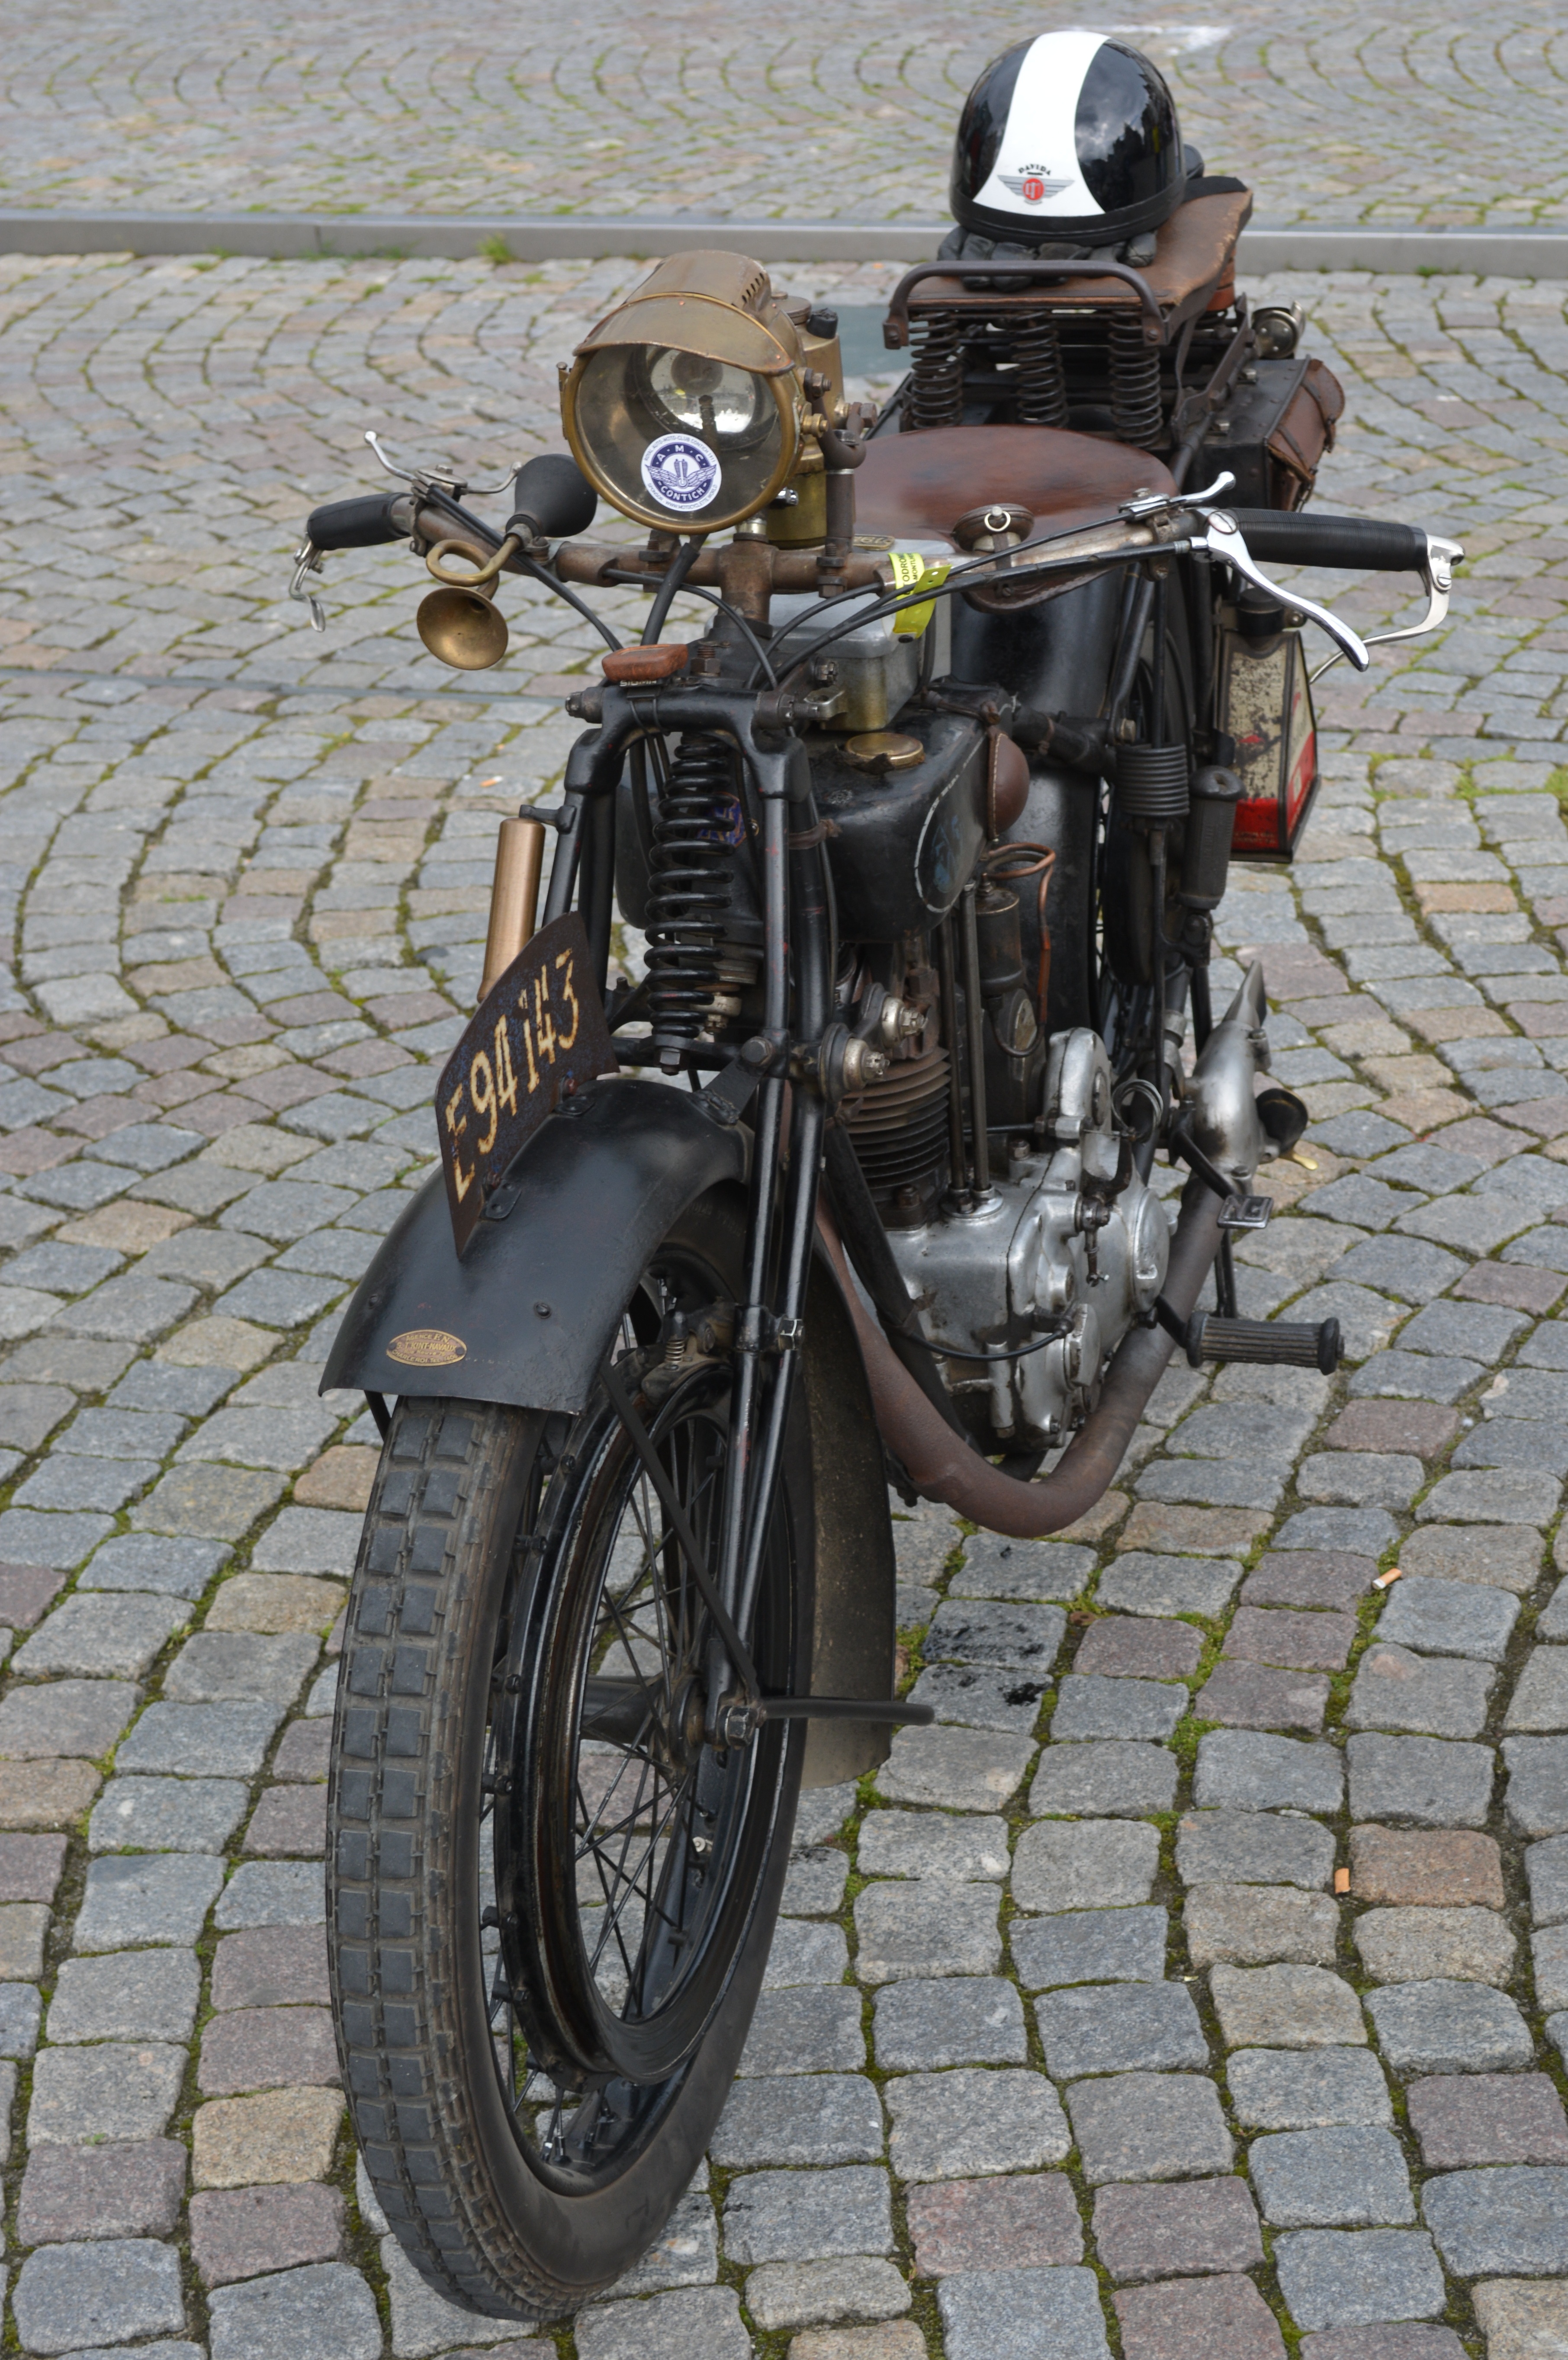
car, wheel, bicycle, vehicle, motorcycle, moped, moto, oldtimer, chopper, cruiser, motorcycling, land vehicle, automobile make